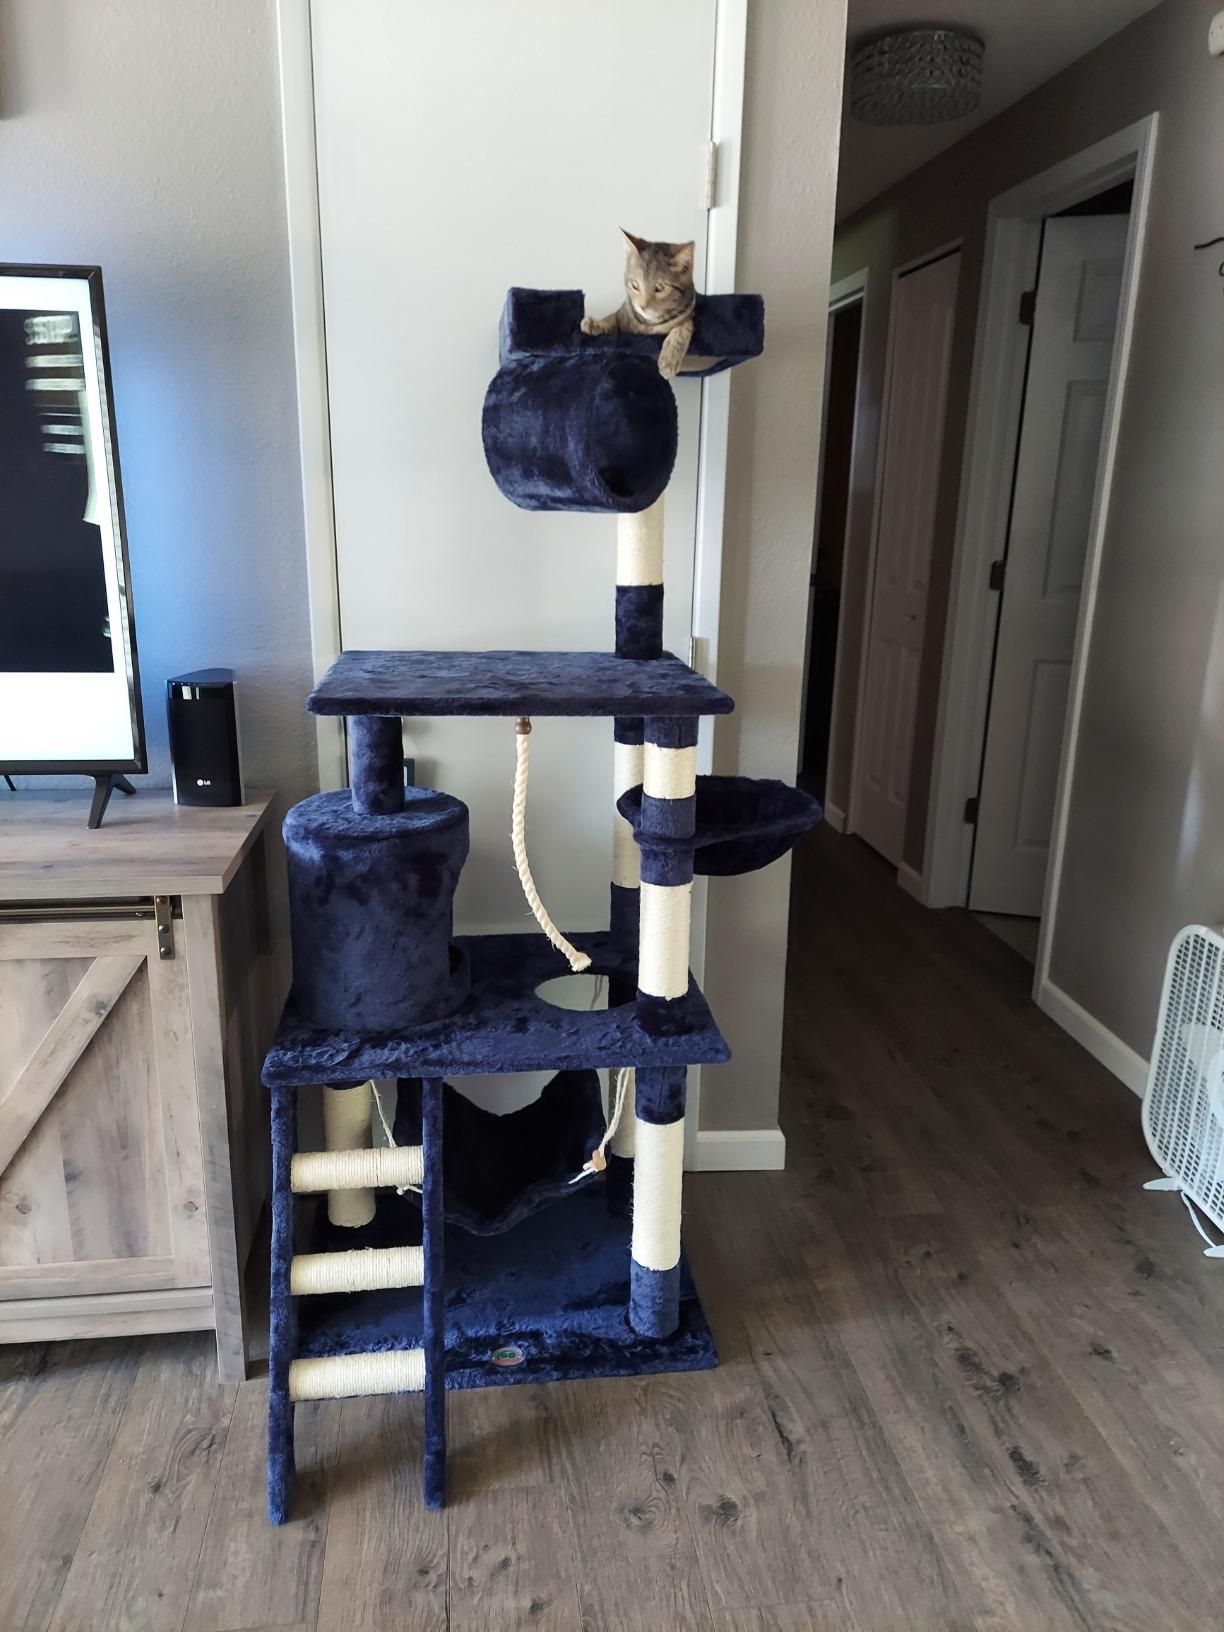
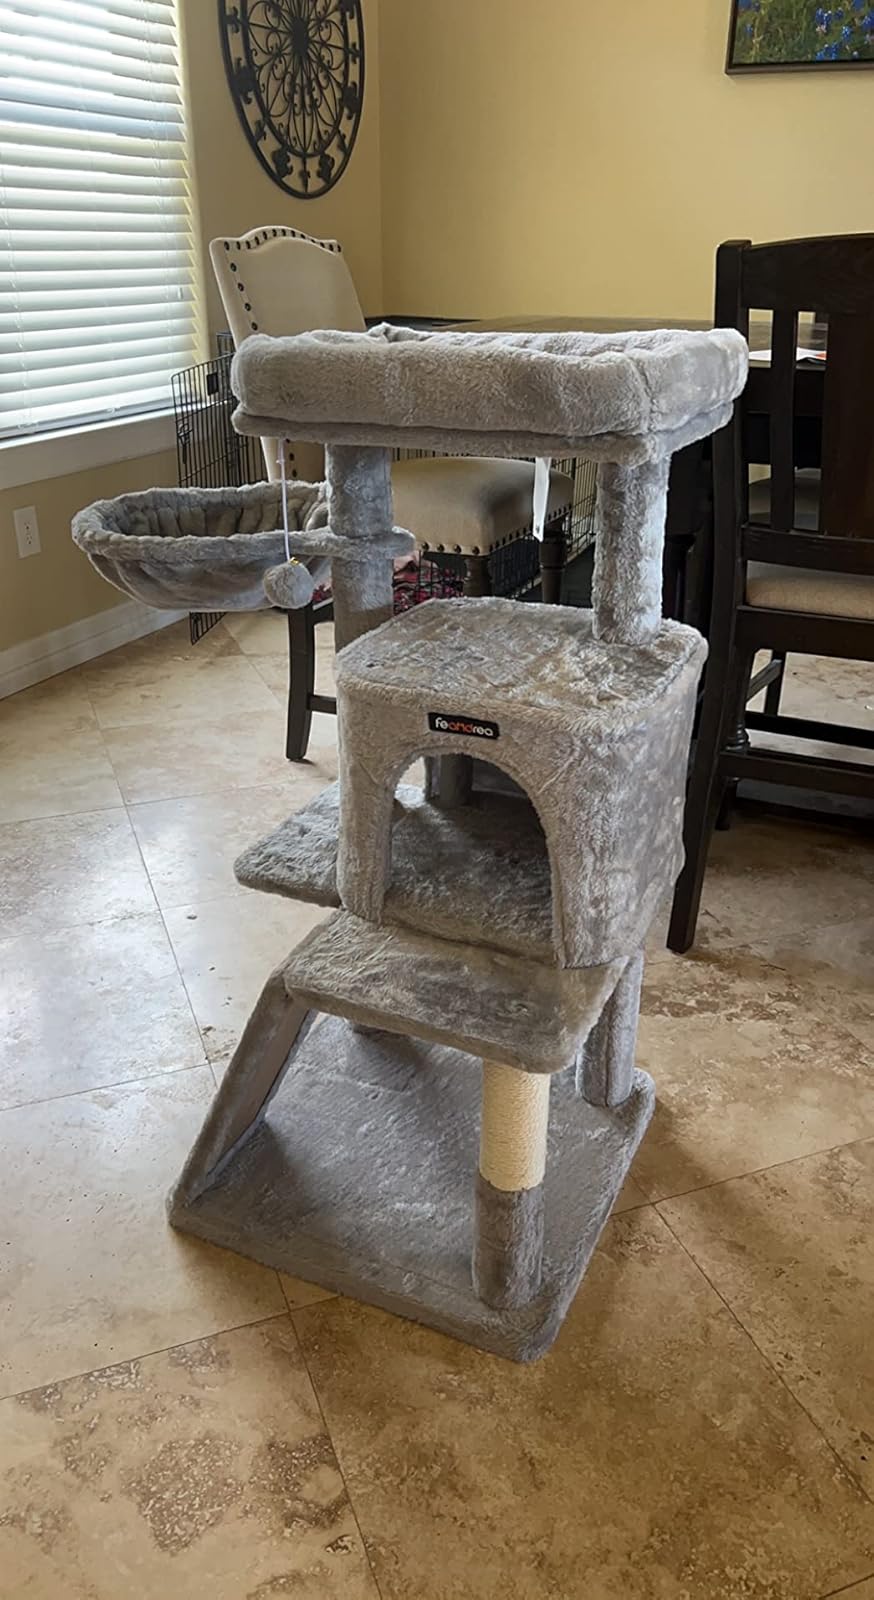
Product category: items_cat tree
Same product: no